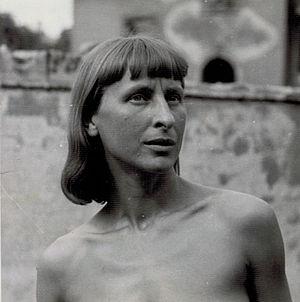
Dore Hoyer est une chorégraphe et danseuse expressionniste allemande.